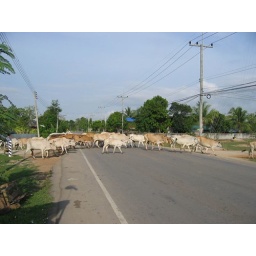
No speeding on the roads around here! Herds of cattle have the right of way.